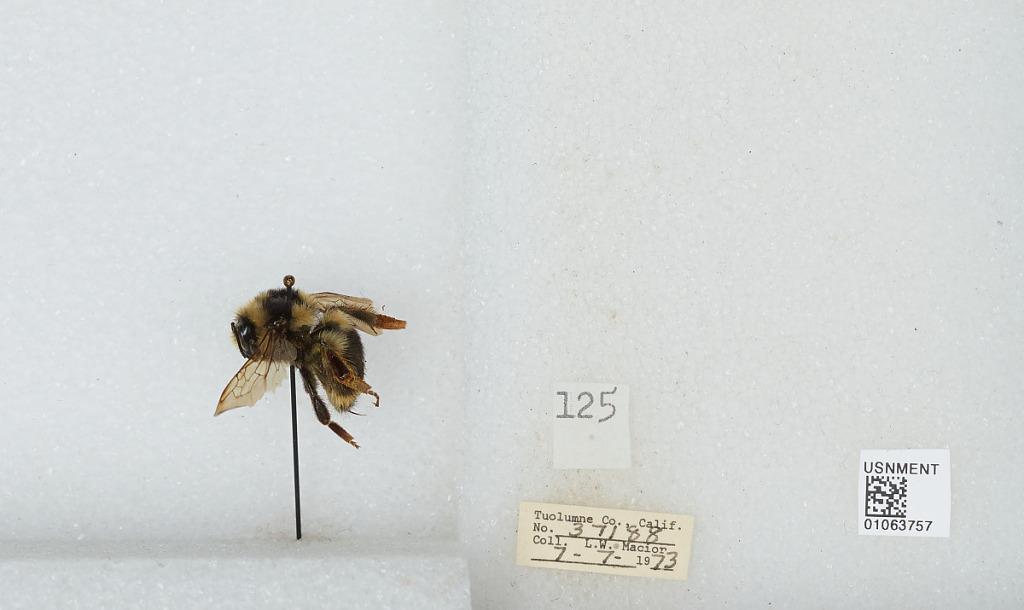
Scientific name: Bombus bifarius nearcticus
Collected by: L. Macior
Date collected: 1973-7-7
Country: United States
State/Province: California
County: Tuolumne
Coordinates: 38.02, -119.93